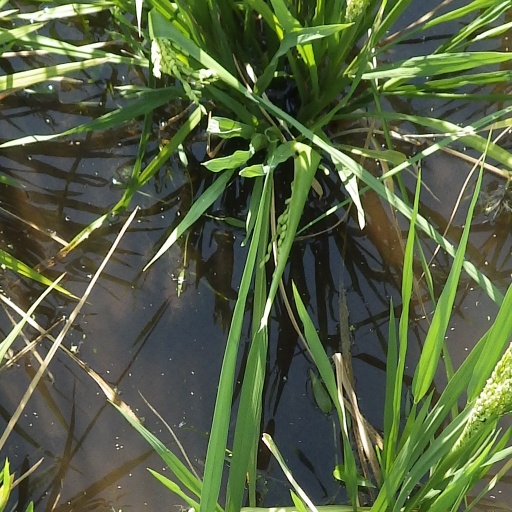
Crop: rice